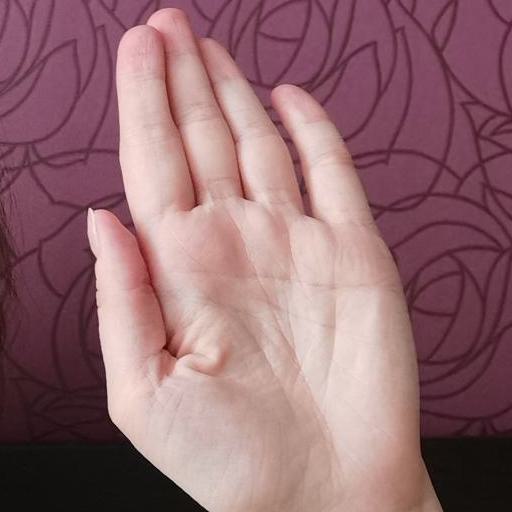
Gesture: stop